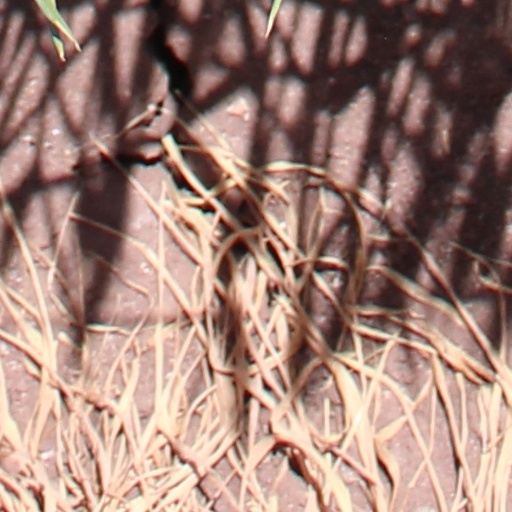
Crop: wheat